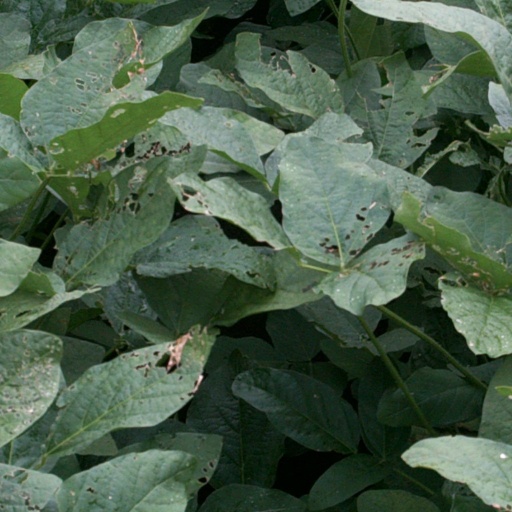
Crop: soybean